1990 Croatian parliamentary election

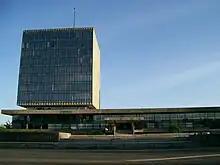
Headquarters of the League of Communists of Croatia in 1990

The first opposition groups in Croatia were set up as civic associations in 1989. The first among them was the Croatian Social Liberal Union (—HSLS), which was founded on 20 May 1989 and was later renamed the Croatian Social Liberal Party. The Croatian Democratic Union (—HDZ), which would later become the main opposition to the SKH, was founded on 17 June 1989 but was registered on 25 January 1990. The HDZ held its first convention on 24–25 February 1990, when Franjo Tuđman was elected its president. On 1 March 1990, the Coalition of People's Accord (—KNS) was formed as an alliance of the Croatian Christian Democratic Party (—HKDS), the Social Democratic Party of Croatia (—SDSH), the Croatian Democratic Party (—HDS), the HSLS and five independent candidates; Savka Dabčević-Kučar, Ivan Supek, Miko Tripalo, Dragutin Haramija and Srećko Bijelić, who were prominent figures of the 1971 Croatian Spring political movement.